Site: brandenburg
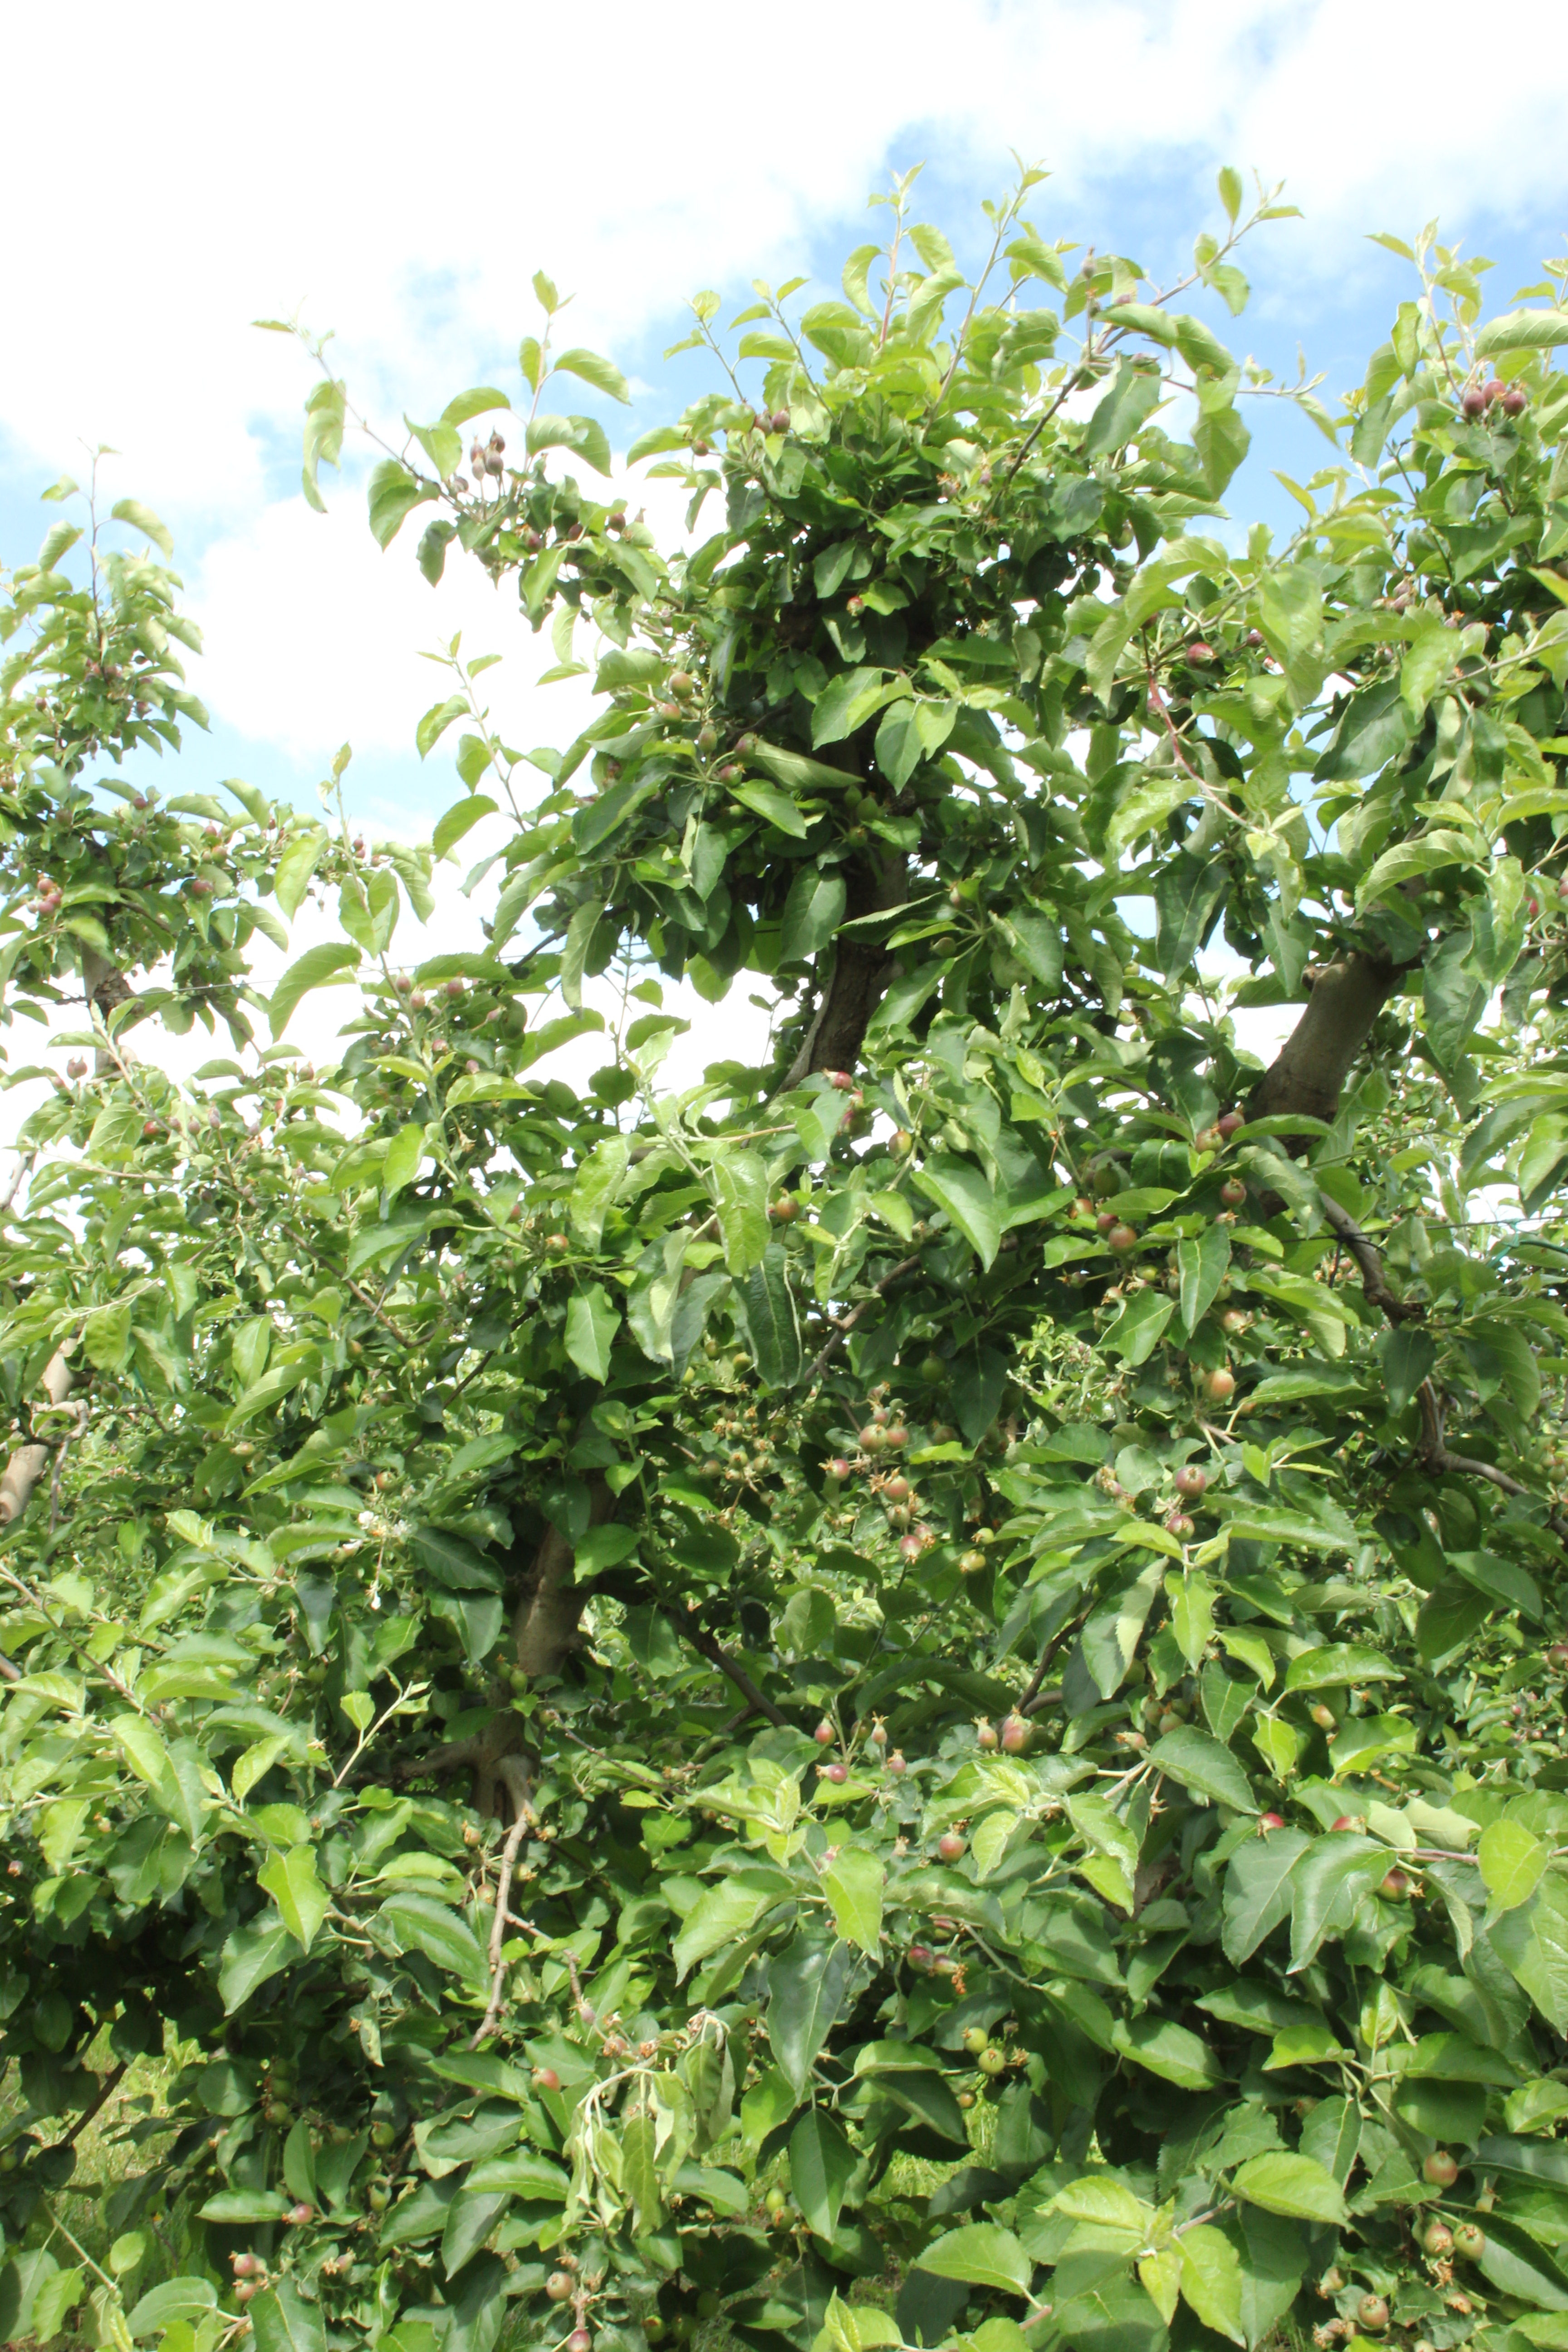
Growth stage (BBCH 72): Development of fruit